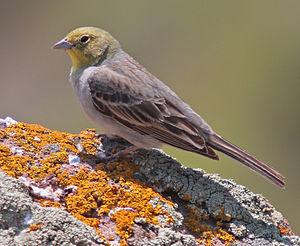
Le Bruant cendré est une espèce de passereaux appartenant à la famille des Emberizidae.